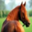
Label: horse